Social comparison theory

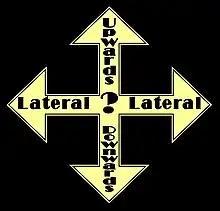
Different types of comparison include upward, downward, and lateral comparison.

Wills introduced the concept of downward comparison in 1981. Downward social comparison is a defensive tendency that is used as a means of self-evaluation. When a person looks to another individual or group that they consider to be worse off than themselves in order to feel better about their personal situation, they are making a downward social comparison. Research has suggested that social comparisons with others who are better off or superior, or upward comparisons, can lower self-regard, whereas downward comparisons can elevate self-regard. Downward comparison theory emphasizes the positive effects of comparisons in increasing one's subjective well-being. For example, it has been found that breast cancer patients made the majority of comparisons with patients less fortunate than themselves. Ashby found similar results in his experiment showing, downward comparison in people subjected to distress from a physical illness such as heart disease or cancer. They also see those who recover from the same illness, and the study found that patients tended to be more optimistic about their own recovery.